Welcome to the Club (Fear the Walking Dead)

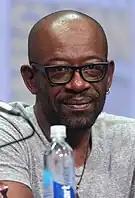
The episode was directed by main cast member Lennie James

David S.E. Zapanta of "Den of Geek!" rated the episode 4.5/5, writing: "This may be James's directorial debut, but he nonetheless delivers one of Fear's strongest episodes."